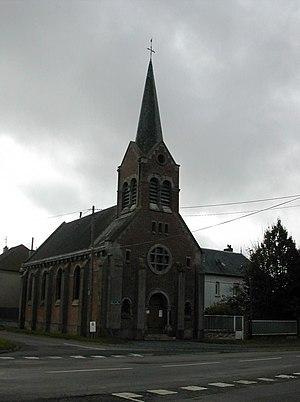
Église d'Ablainzevelle